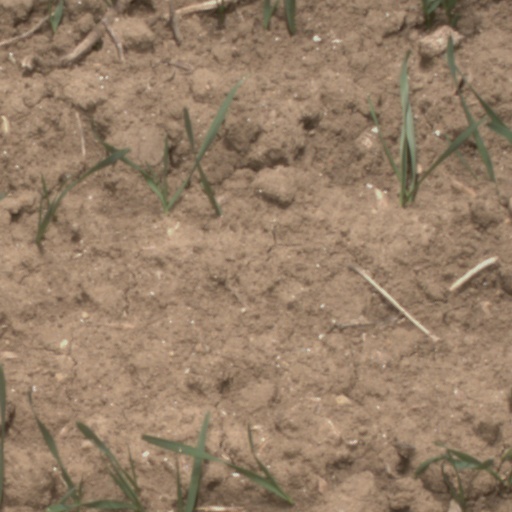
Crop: wheat